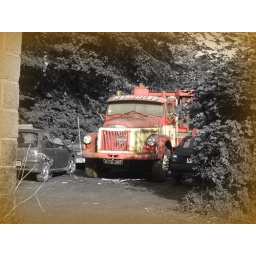
Volvo truck found on a track in vicinity of Esholt village (Former home of 'Emmerdale farm/Emmerdale) West Yorkshire